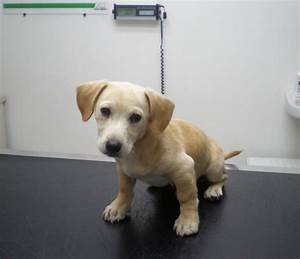
Label: dog